Wallyscar

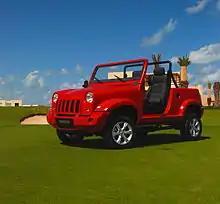
Wallys Izis

The first model of the manufacturer Wallyscar, the Wallys Izis is, since 19 October 2008, in so-called CKD assembly assembled. The Izis is available per request without doors or two open-door mini SUV, in the style of the Italian Lawil S.p.A. and the Swiss Diavolino. Responsible for the design was the Tunisian design company HH Design. The vehicle was named after the Wallis and Futuna island in the Pacific Ocean.